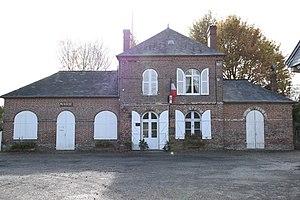
mairie du Mesnil-Germain, Calvados, France
Le Mesnil-Germain est une ancienne commune française, située dans le département du Calvados en région Normandie, devenue le 1ᵉʳ janvier 2016 une commune déléguée au sein de la commune nouvelle de Livarot-Pays-d'Auge.